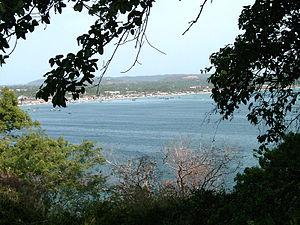
Trinquemalay, Trinquemale, Trincomali ou Trincomalee, est une ville portuaire située sur la côte nord-est du Sri Lanka à 110 km de Kandy. Il s'agit de la capitale de la Province de l'Est. La ville est bâtie sur une presqu'île à l'entrée de la plus importante baie de la côte orientale de l'île.